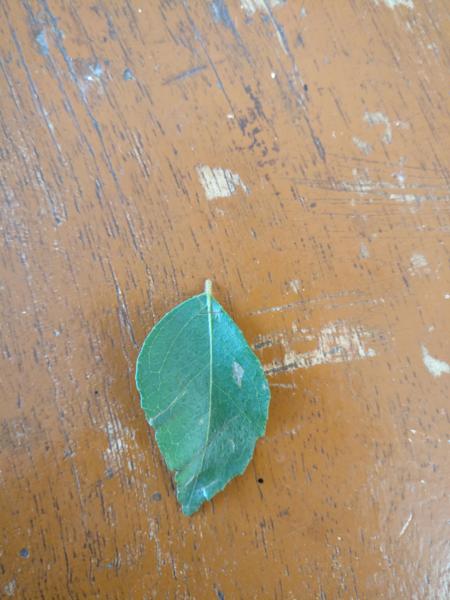
Plant: Curry